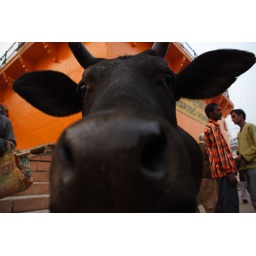
A holy cow in the sacred town of Varanasi which the river Ganga runs through.